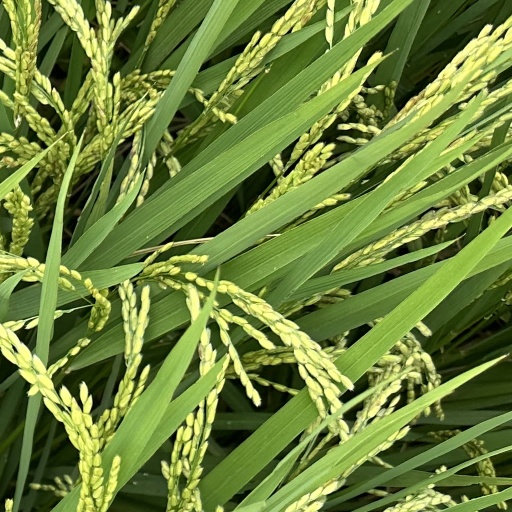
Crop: rice